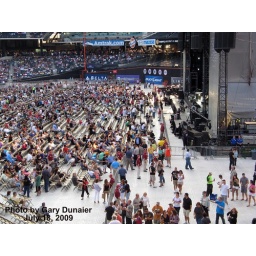
Paul McCartney at Citi Field, 07/18/09: seats in the front of the floor (IMG_5493)